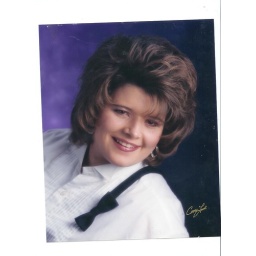
melissas in white shirt with tie